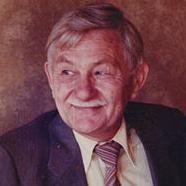
Age: 68